Stonesfield

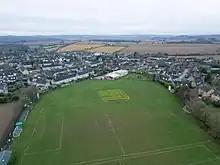
Aerial view of Stonesfield's sports pitch, playground, and village hall

The White Horse, Stonesfield's final pub, is at the top of the village green on The Ridings. The pub has served the community since its opening in 1876, despite an extended period of closure between 2020 and 2023. Previously called the White Lion, from 1847 its licensee was John Lardner, who lived in one of the three cottages making up the pub's buildings. Following John's death in September 1865 the licence was transferred to his son, Henry Lardner, in October 1865. This was the first mention of the name 'White Horse'. The White Horse was sold at auction after it was advertised on 28 October 1876.